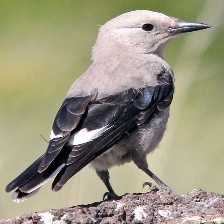
Species: CLARKS NUTCRACKER
Scientific name: NUCIFRAGA COLUMBIANA
ImageNet parent category: jay